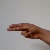
The image shows a hand gesture representing the letter 'H' in Indian Sign Language.